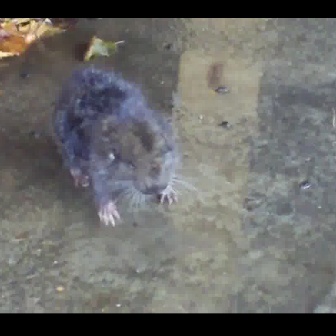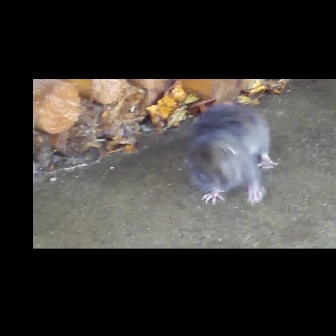
  Please identify the target specified by the bounding box [49,66,208,225] in the first image and locate it in the second image. Return the coordinates in [x_min,y_min,x_max,y_max] format.
Answer: [177,104,279,206]